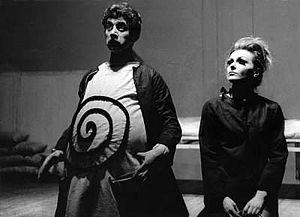
Marilú Marini, née le 15 juin 1945 à Buenos Aires, est une artiste argentine notamment active en France. Elle est à la fois actrice, chanteuse, danseuse, chorégraphe et metteur en scène. Elle a été l'égerie du théâtre d'Alfredo Arias.